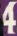
Number: 4